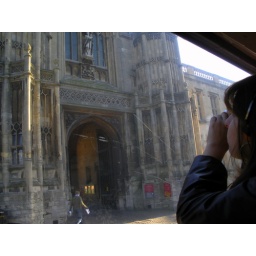
Christ Church from the window of the tour bus in Oxford